Sex (manga)

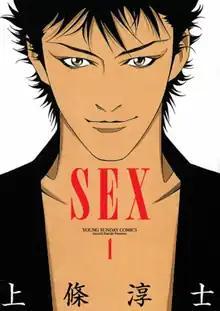
First volume cover

Sex (stylized in all caps) is a Japanese manga series written and illustrated by Atsushi Kamijo. It was serialized in Shogakukan's manga magazine "Weekly Young Sunday" from 1988 to 1992.